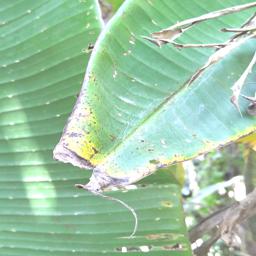
Label: JAHAJI LEAF